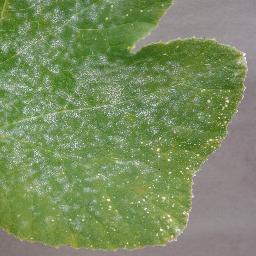
Label: Squash___Powdery_mildew